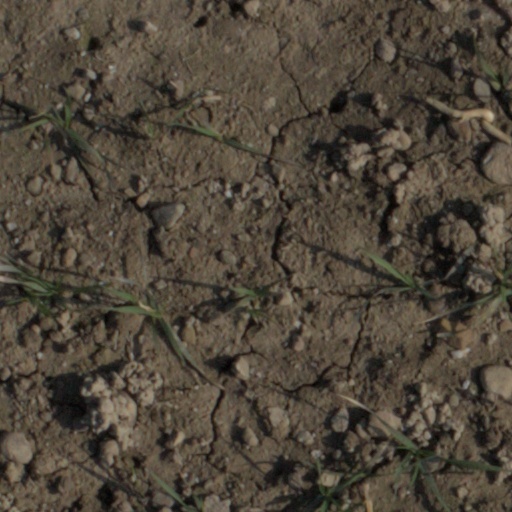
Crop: wheat